Emanuel Swedenborg

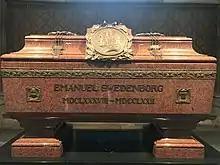
Swedenborg's crypt in Uppsala Cathedral

In the summer of 1771, he traveled to London. Shortly before Christmas, he had a stroke and was partially paralyzed and confined to bed. His health improved somewhat, but he died in 1772. There are several accounts of his last months, made by those with whom he stayed and by Arvid Ferelius, a pastor of the Swedish Church in London, who visited him several times.